Question: Please indicate a possible affordance area of the hold_bottle that can be used for holding
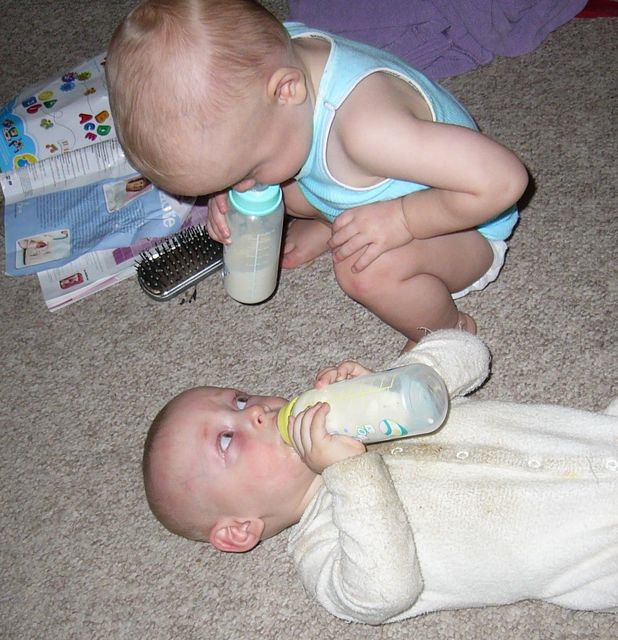
Answer: [277, 363, 452, 448]